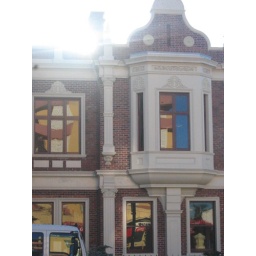
toowoomba town hall in the late afternoon light buildings reflecting off the windows